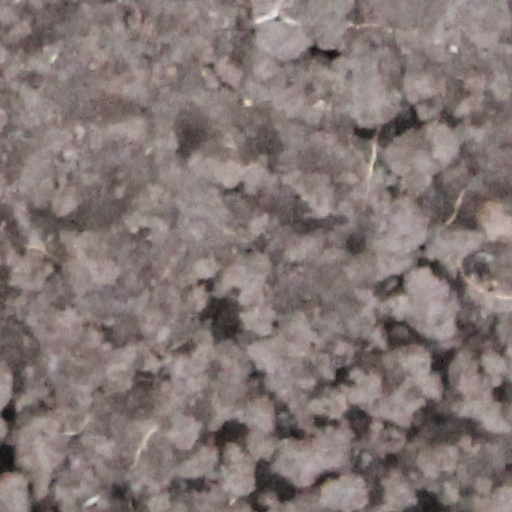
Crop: wheat